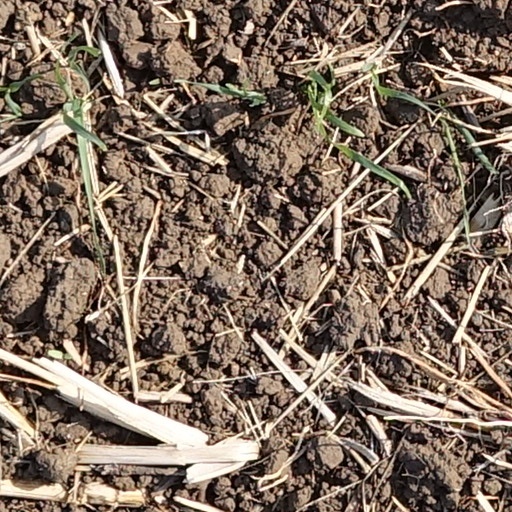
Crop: wheat